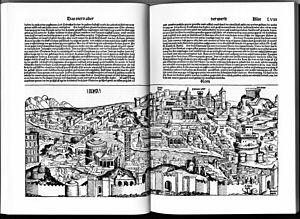
Henri de Castille dit le Sénateur, infant de Castille, né le 6 mars 1230 à Burgos et mort le 11 août 1303 à Roa, a exercé de hautes fonctions dans le sultanat hafside de Tunis, les États pontificaux et le royaume de Castille.